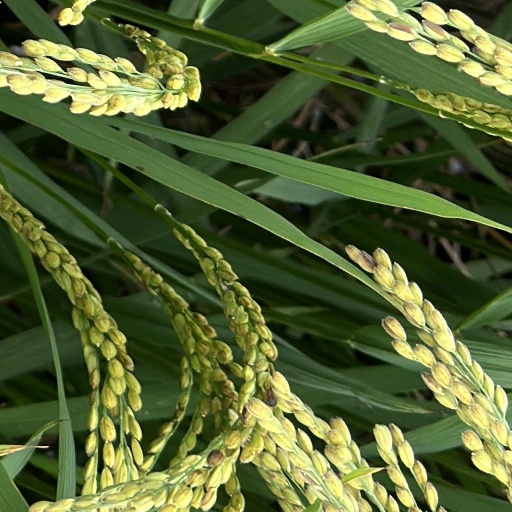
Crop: rice